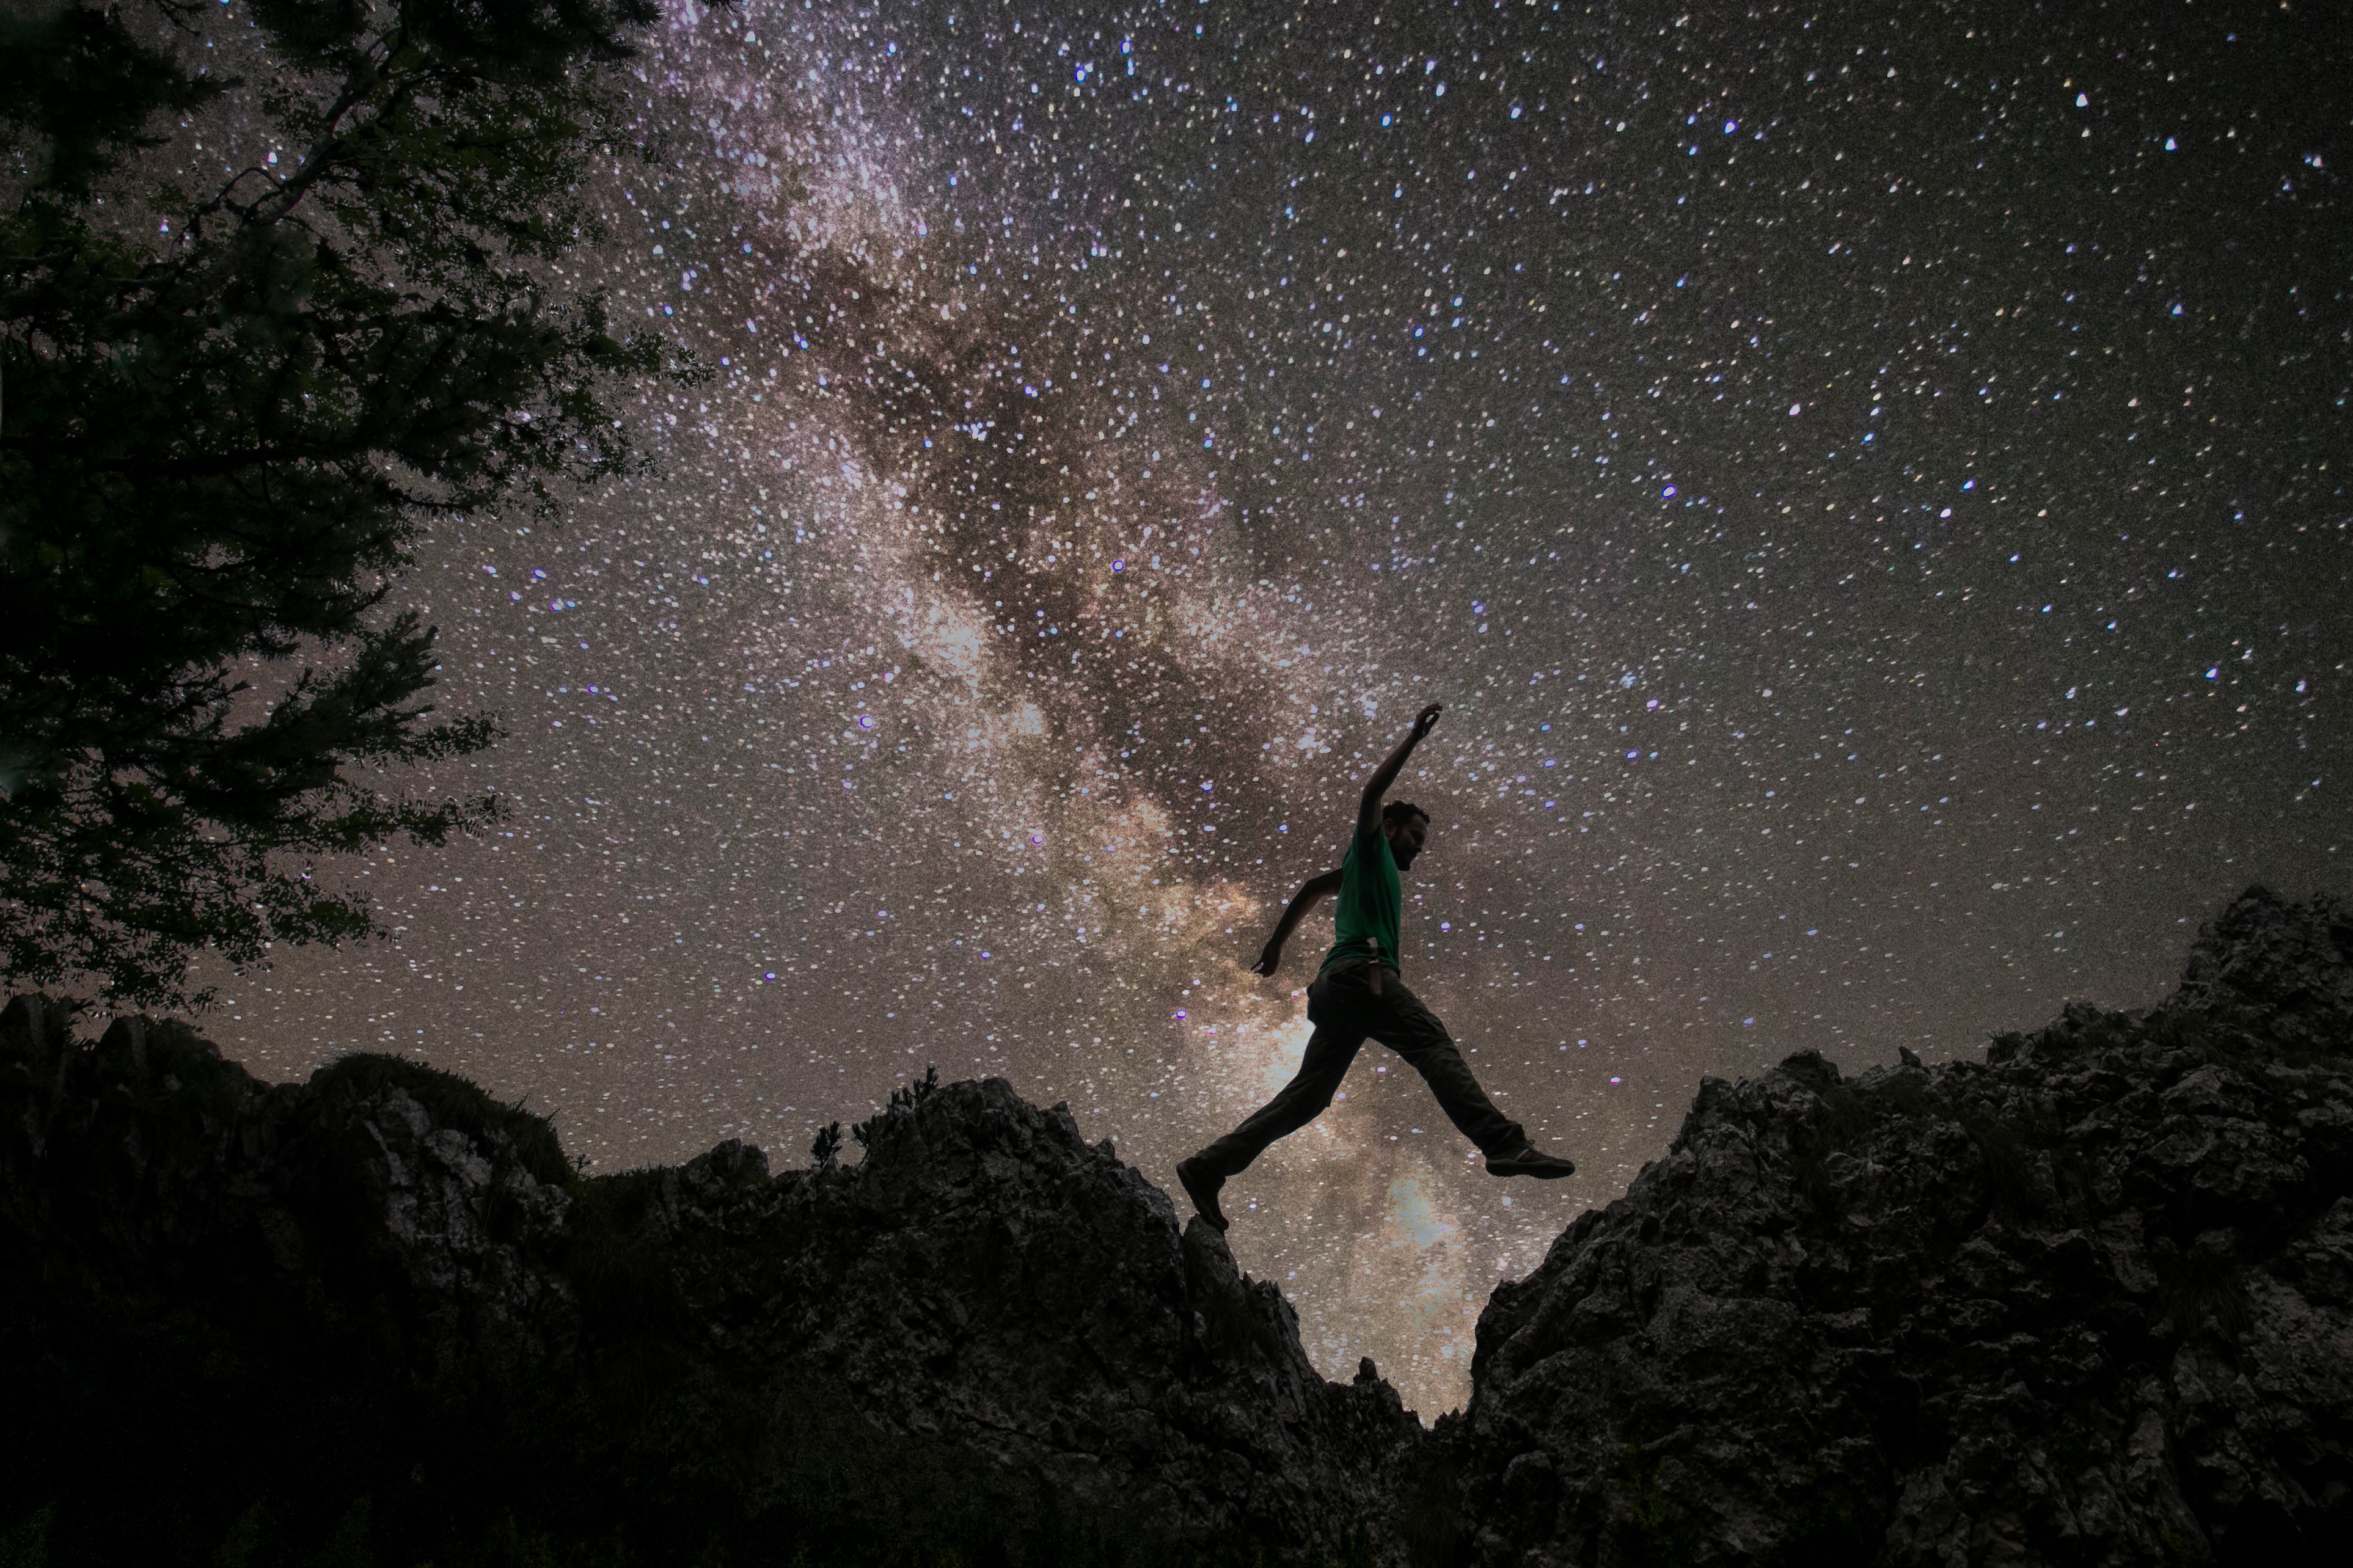
sky, night, star, darkness, moonlight, astronomy, astronomical object